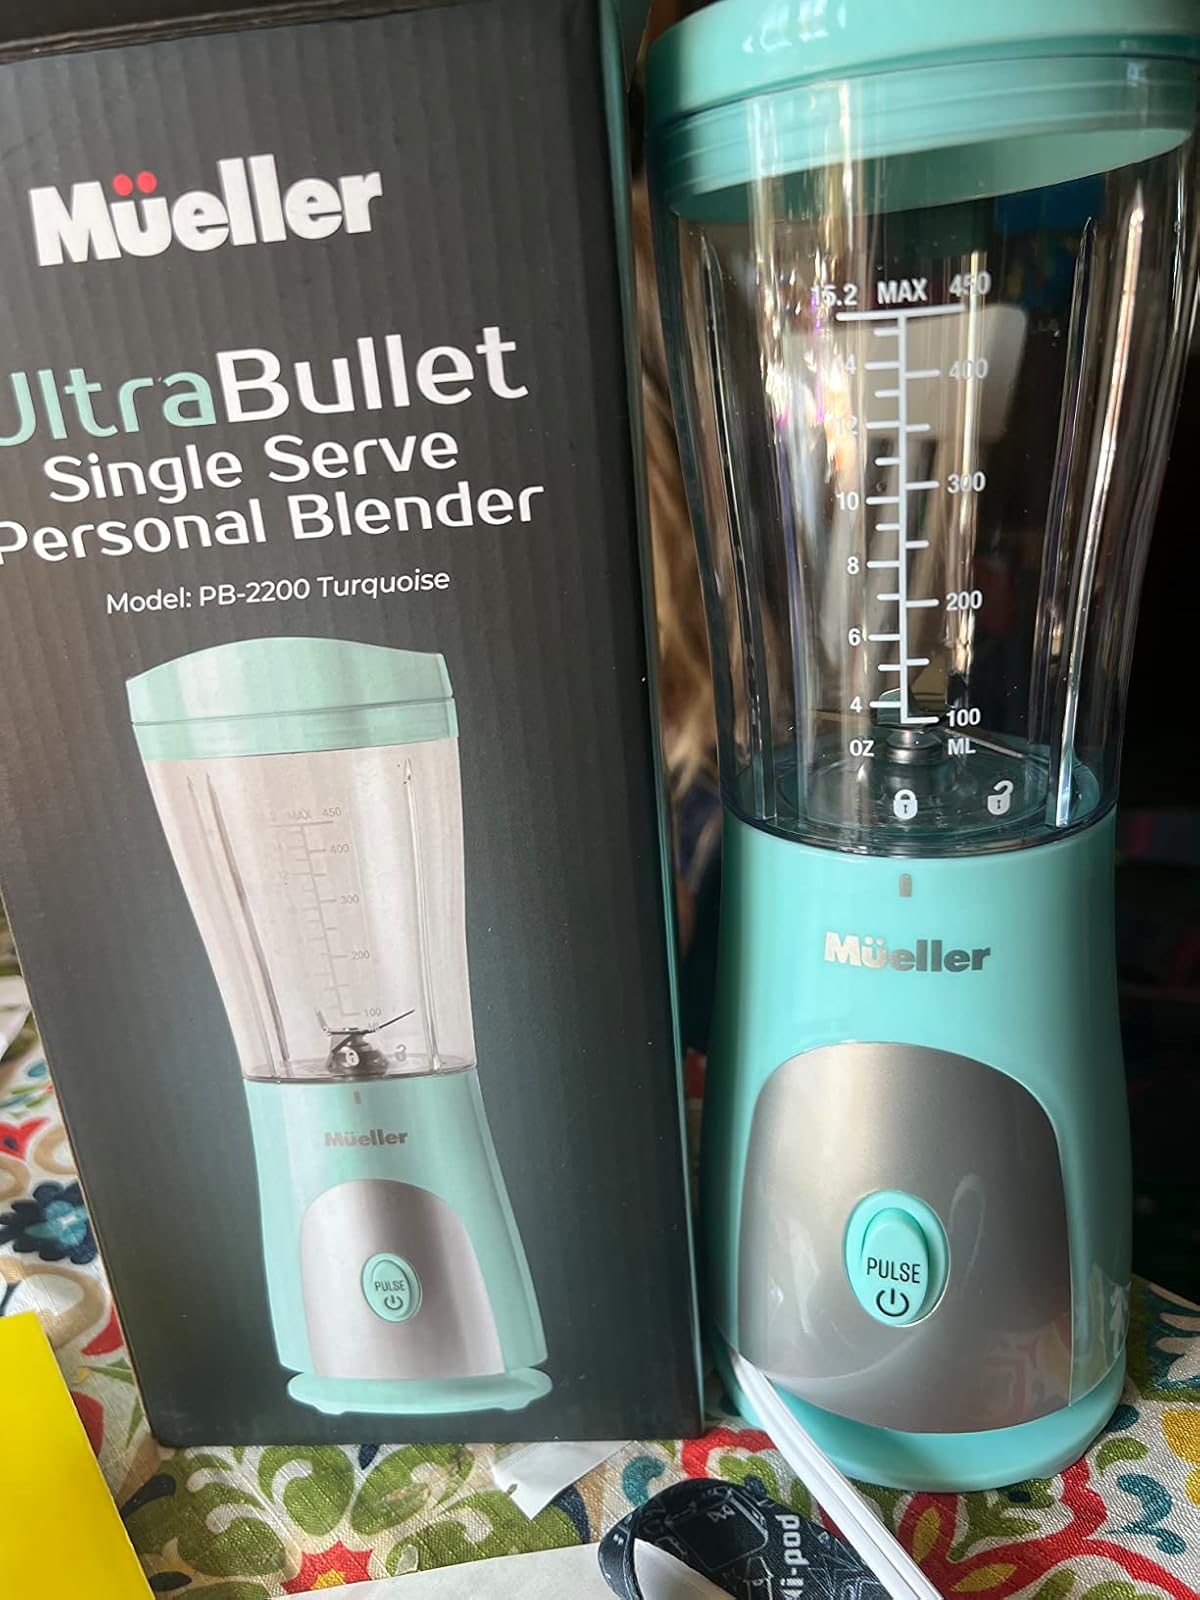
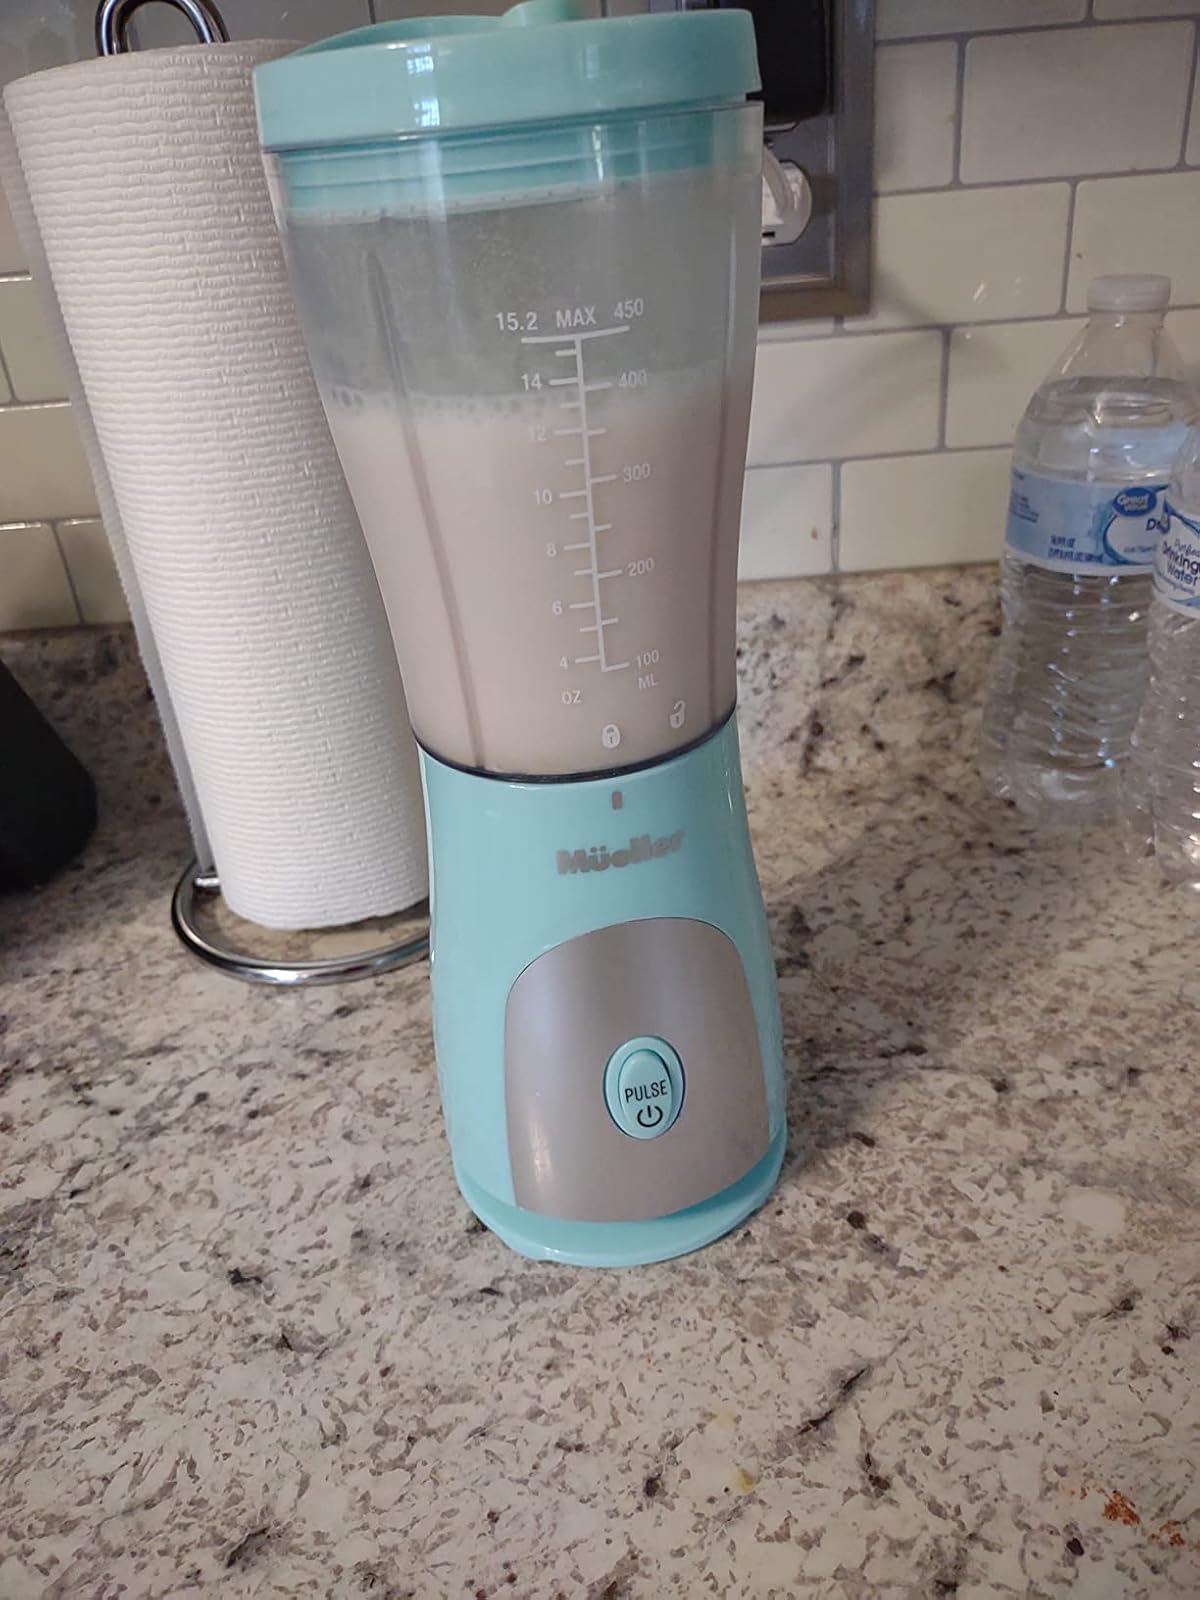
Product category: items_blender
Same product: yes